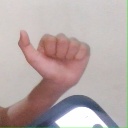
अक्षर: त